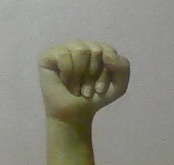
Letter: saad